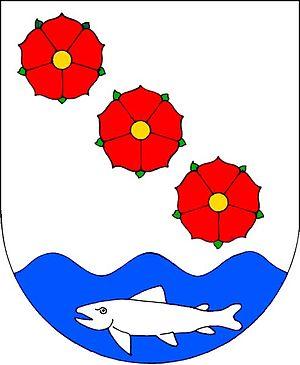
Vrané nad Vltavou est une commune du district de Prague-Ouest, dans la région de Bohême-Centrale, en République tchèque. Sa population s'élevait à 2 632 habitants en 2020.